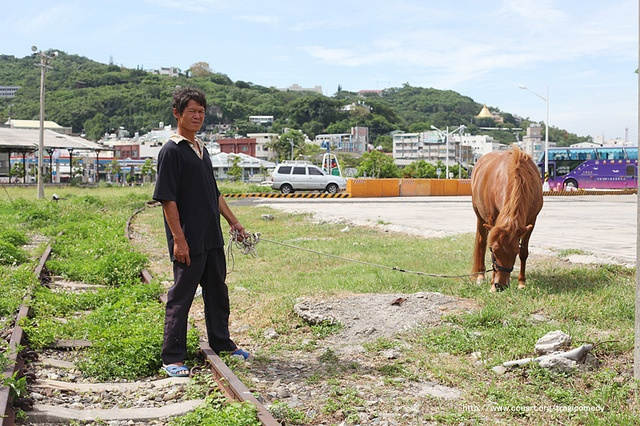
A MAN LETTING HIS HORSE GRAZE OUTSIDE THE FAIR
A man is holding onto a horse on a rope.
A man allows a horse to graze on some grass while he waits
a man in a black shirt and a brown horse eating grass
a person on the side of a road with a cow